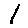
Label: 1